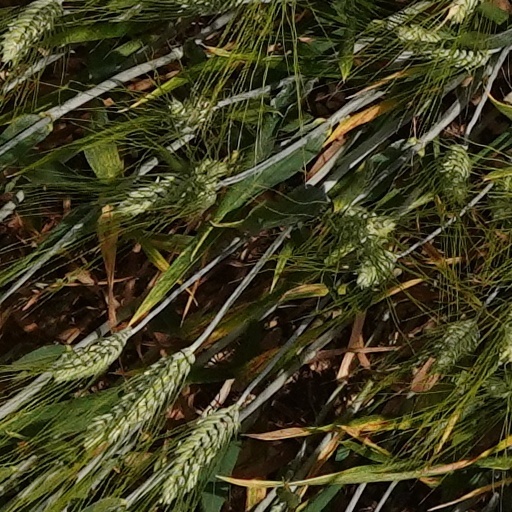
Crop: wheat